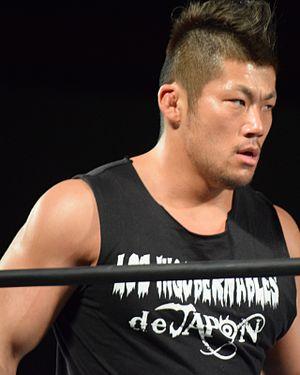
Los Ingobernables de Japon, également raccourcie à Los Ingobernables ou LIJ est un clan de catcheurs appartenant à la New Japan Pro Wrestling, une fédération de catch japonaise et dirigée par Tetsuya Naitō. Une émanation de l'écurie mexicaine Los Ingobernables issue de la Consejo Mundial de Lucha Libre, le groupe a été formé en novembre 2015 par Tetsuya Naitō, Evil et Bushi. Le groupe à depuis été rejoints par Sanada, Hiromu Takahashi et Shingo Takagi. Grâce aux relations de travail de la NJPW et de la Ring of Honor, l'écurie est également apparue aux États-Unis avec Jay Lethal et son manager Truth Martini, d'anciens membres du groupe à temps partiel.
Kiyonari Sanada est un catcheur japonais né le 28 janvier 1988 à Niigata au Japon. Il travaille actuellement à la New Japan Pro Wrestling sous le nom de Sanada.